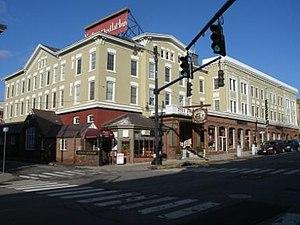
The Innkeepers est un film d'horreur américain réalisé par Ti West, sorti en 2011.